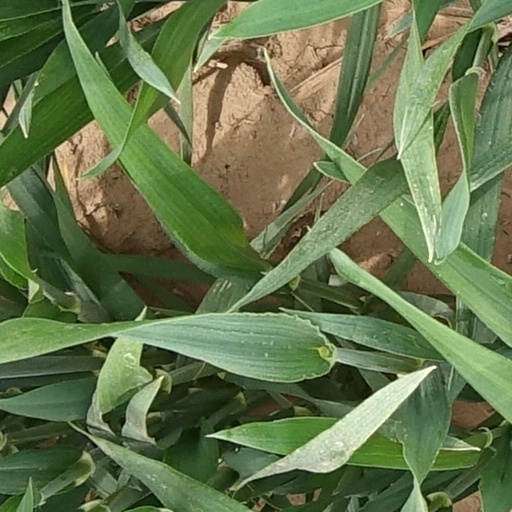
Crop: wheat